Maxed Out

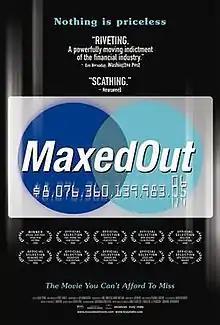
Promotional film poster

Maxed Out: Hard Times, Easy Credit and the Era of Predatory Lenders (2006) is an independent feature-length documentary film and (2007) book that chronicles abusive practices in the credit card industry.